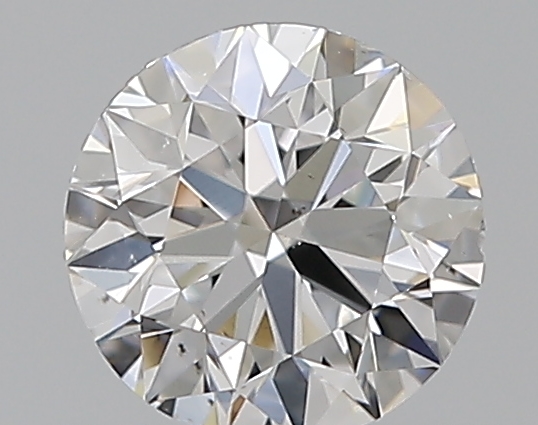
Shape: round
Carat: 0.5
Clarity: SI1
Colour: D
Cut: EX
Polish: EX
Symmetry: EX
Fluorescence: M
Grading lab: GIA
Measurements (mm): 5.05 x 5.07 x 3.17